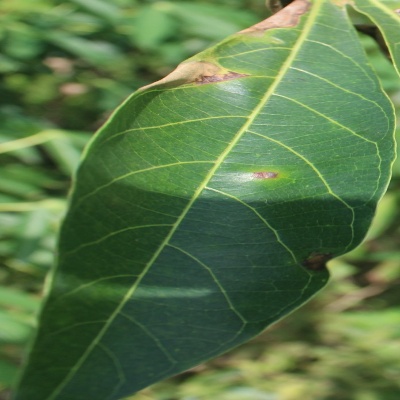
Crop: Cassava
Condition: bacterial blight